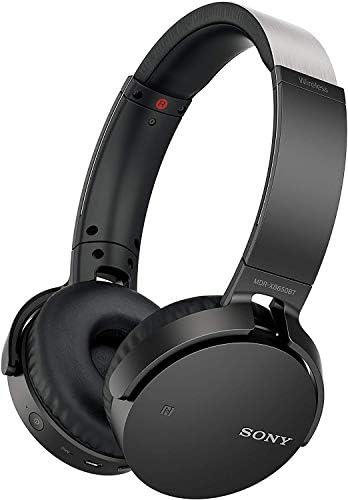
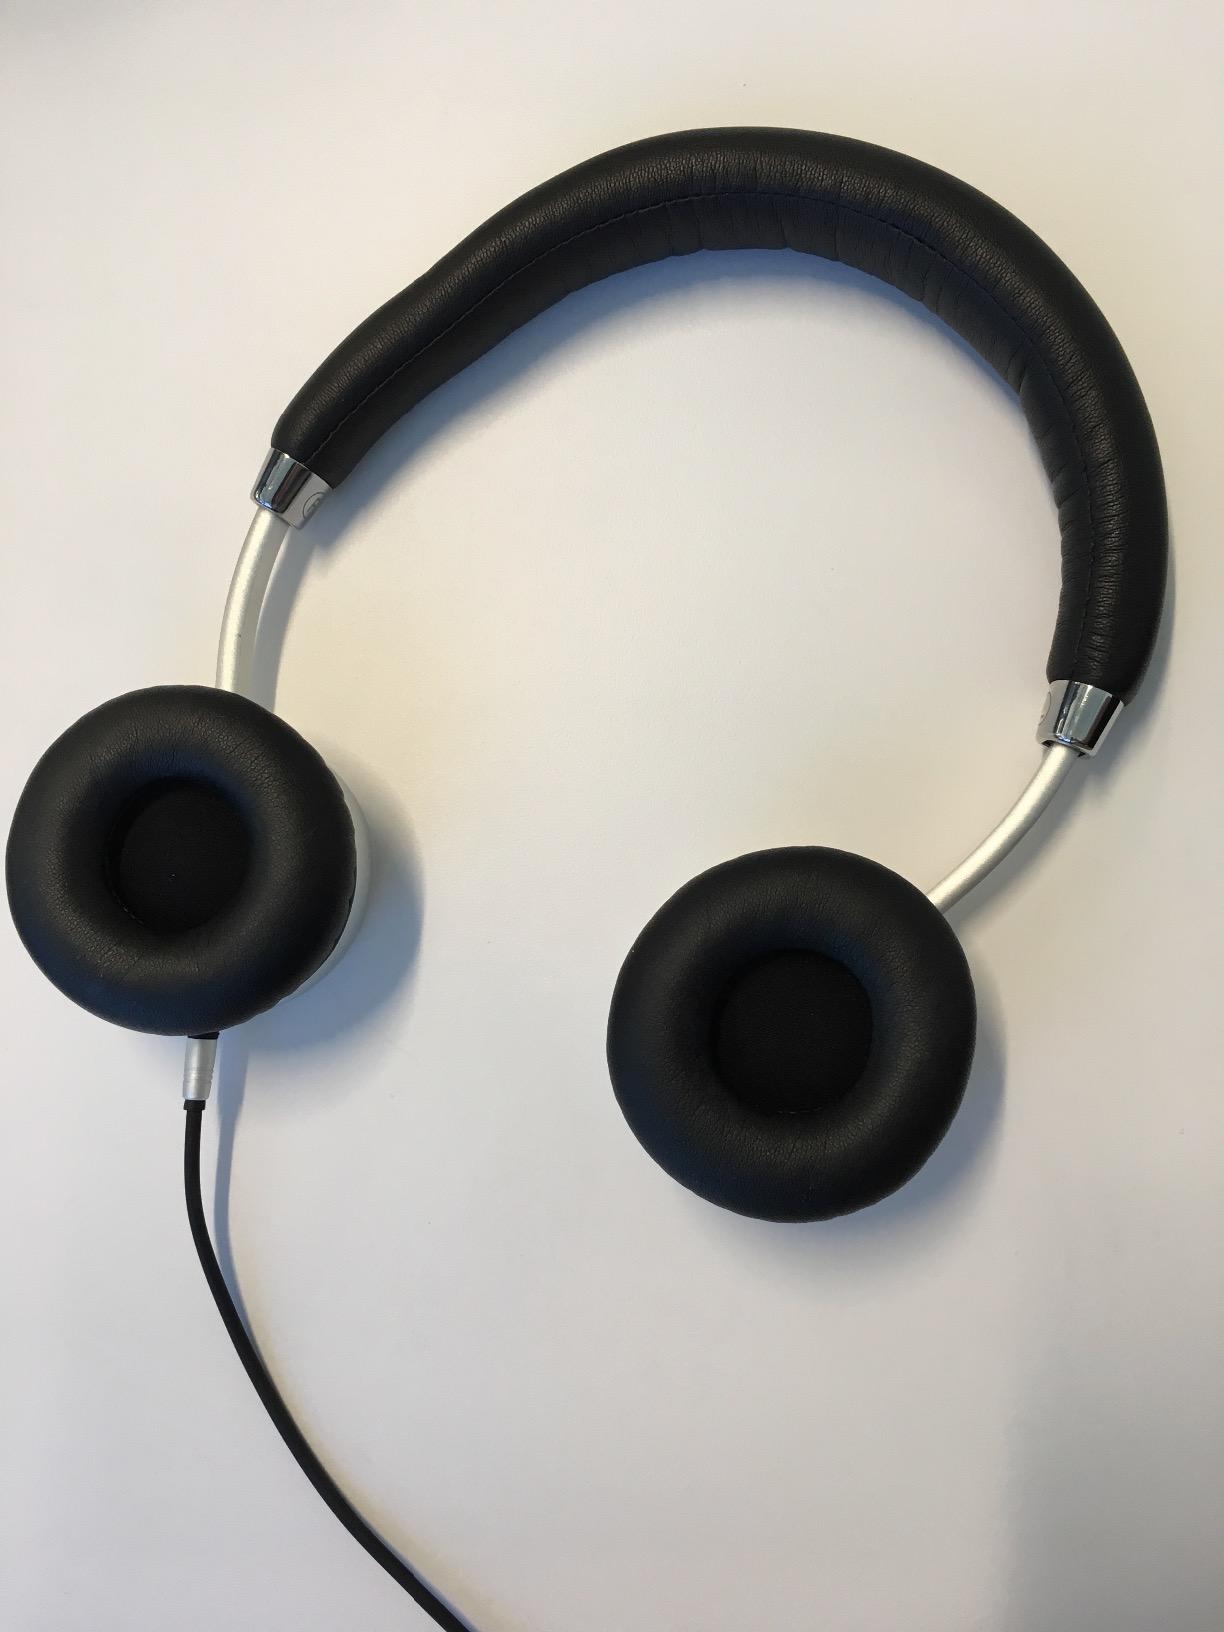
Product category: headphones
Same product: no